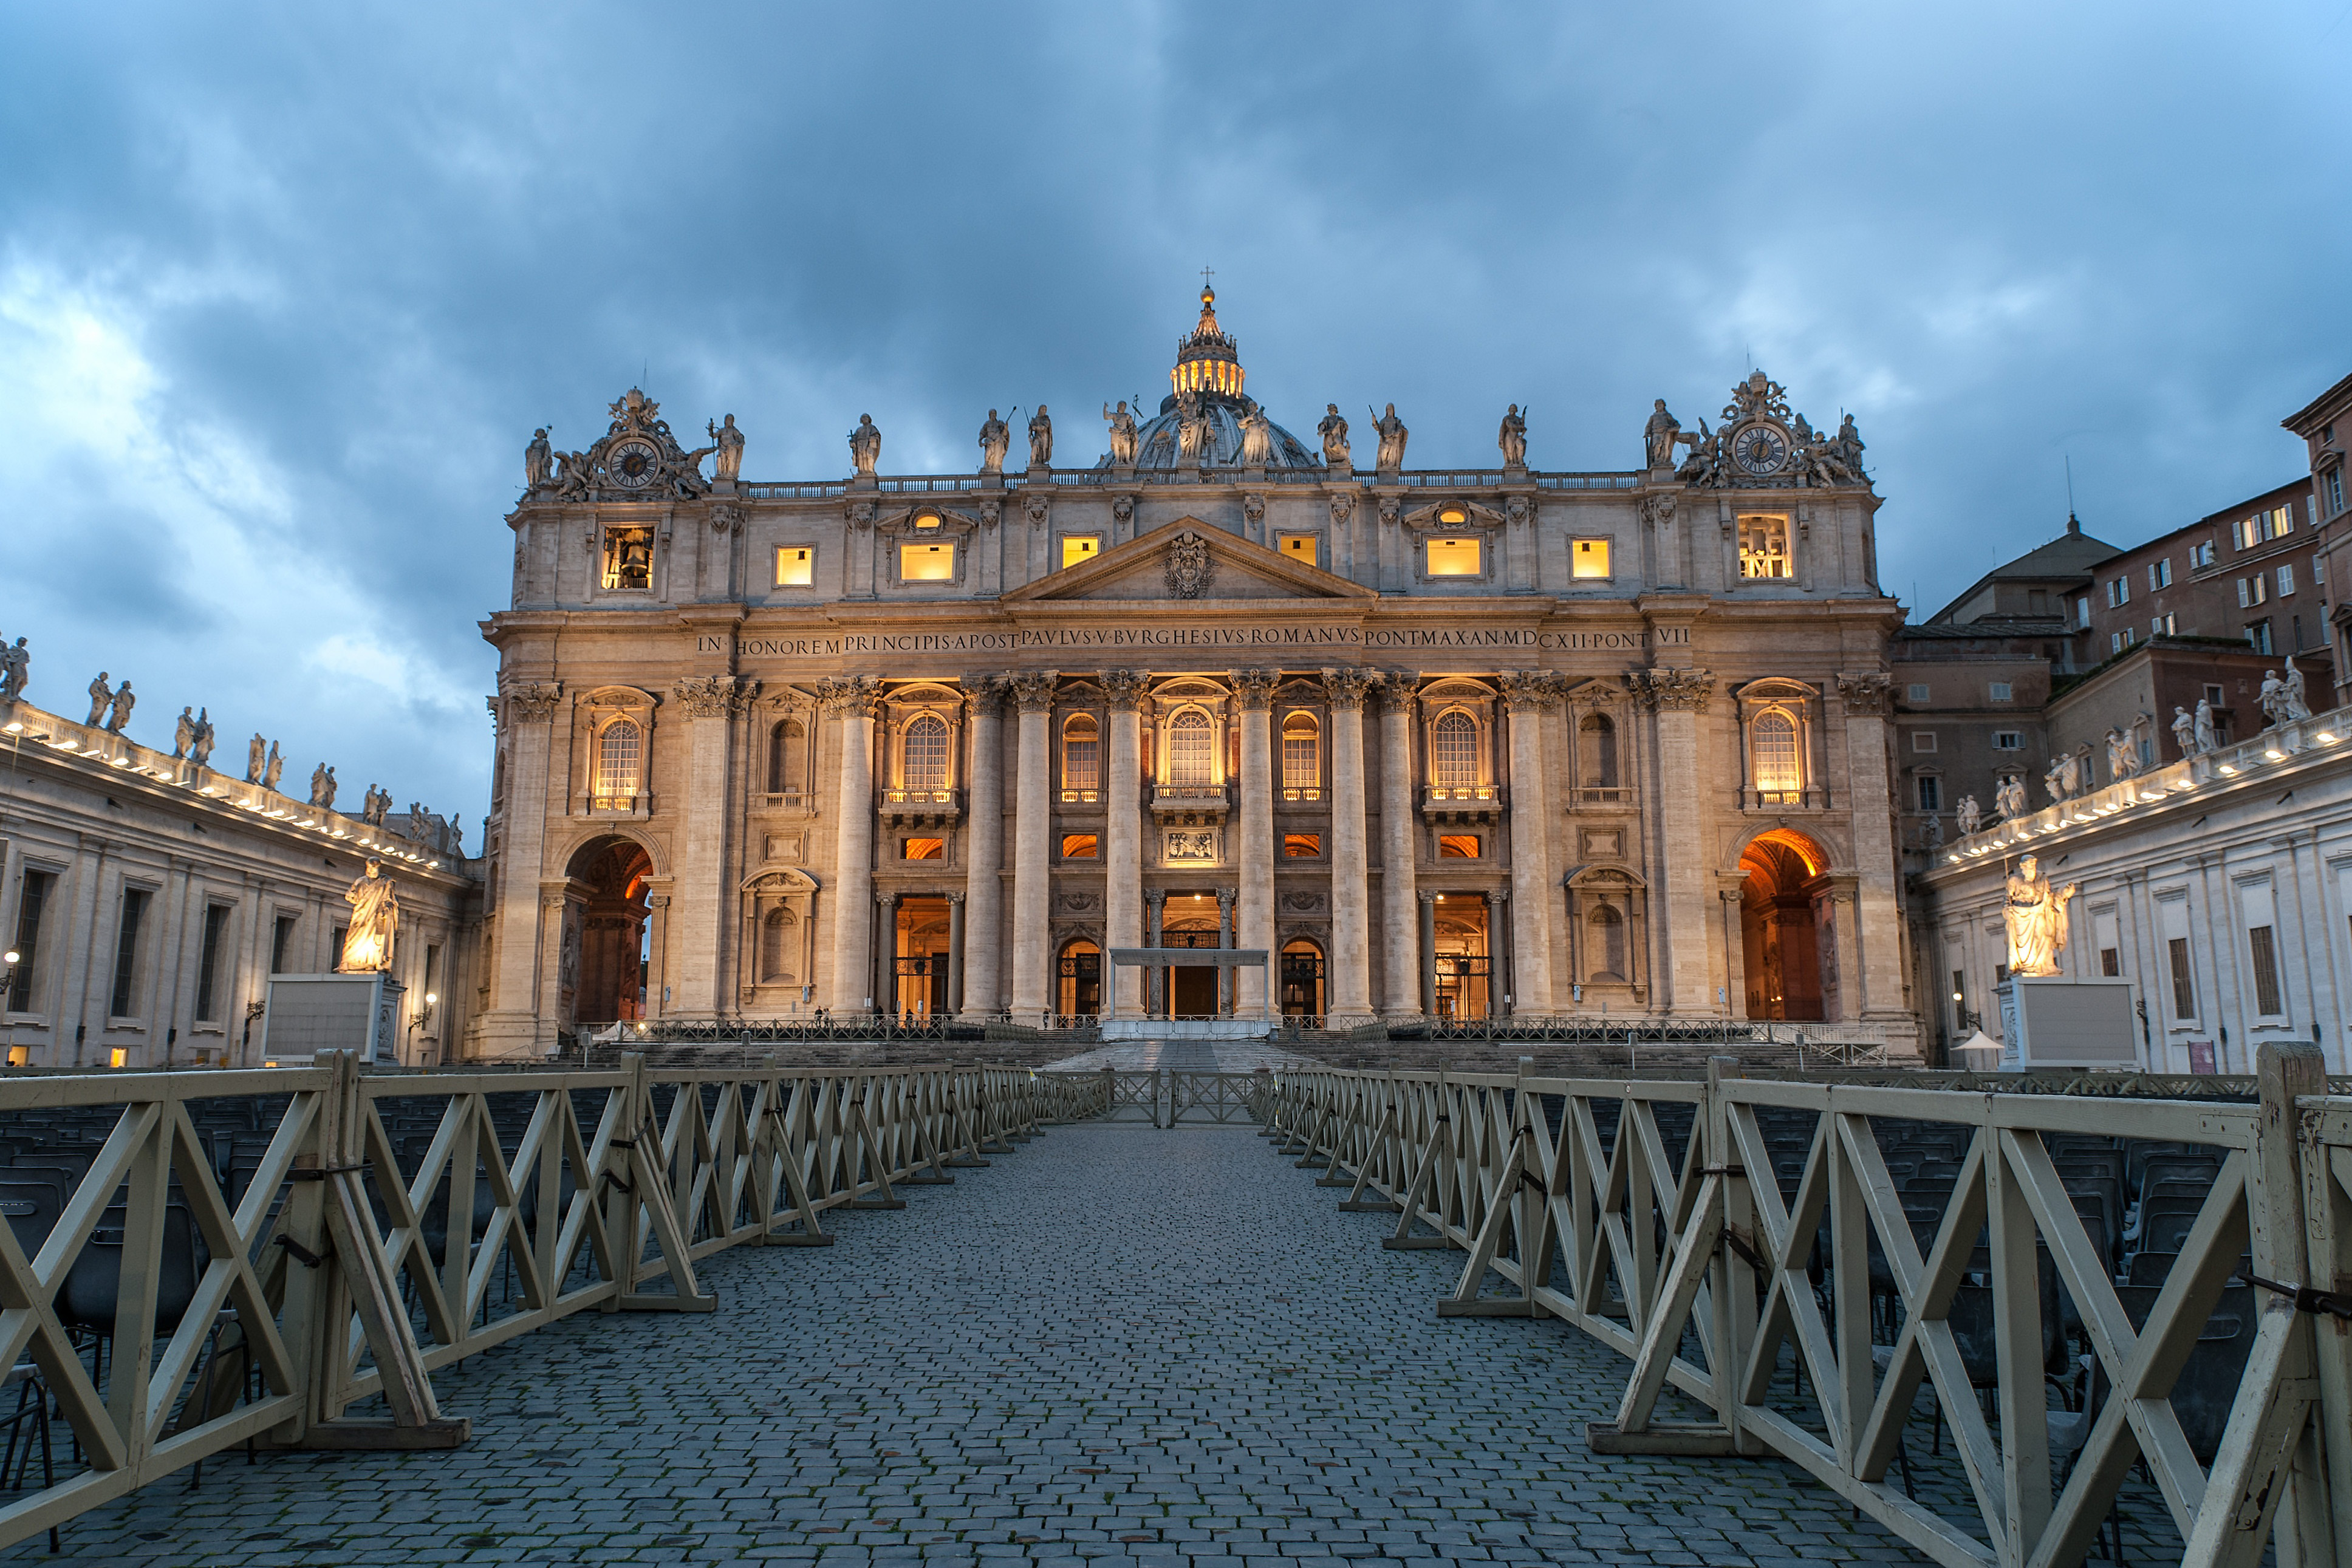
building, sky, palace, landmark, architecture, chateau, estate, facade, classical architecture, stately home, cloud, basilica, city, house, tourist attraction, mansion, town square, evening, medieval architecture, church, tourism, historic site, manor house